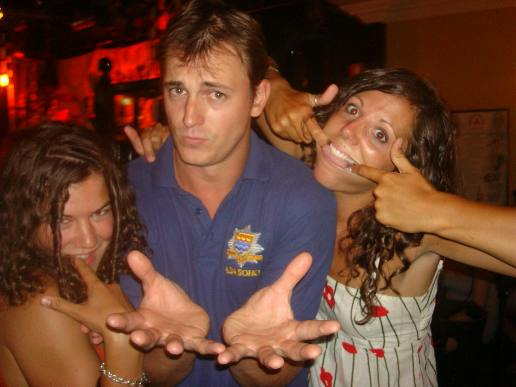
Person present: Yes